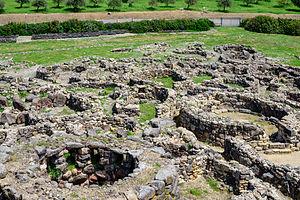
Su Nuraxi est un site archéologique sur lequel se trouvent les vestiges d'un ensemble de constructions défensives préhistorique situé à l'ouest de Barumini dans la province du Medio Campidano en Sardaigne.